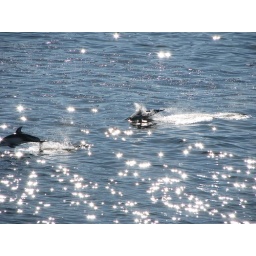
A couple of dolphins following our boat in the pacific ocean